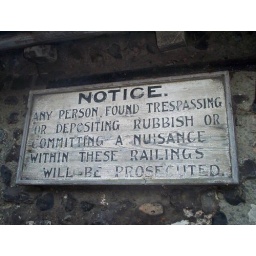
Sign next to a four-foot square corner of railings outside a church door in Lewes.